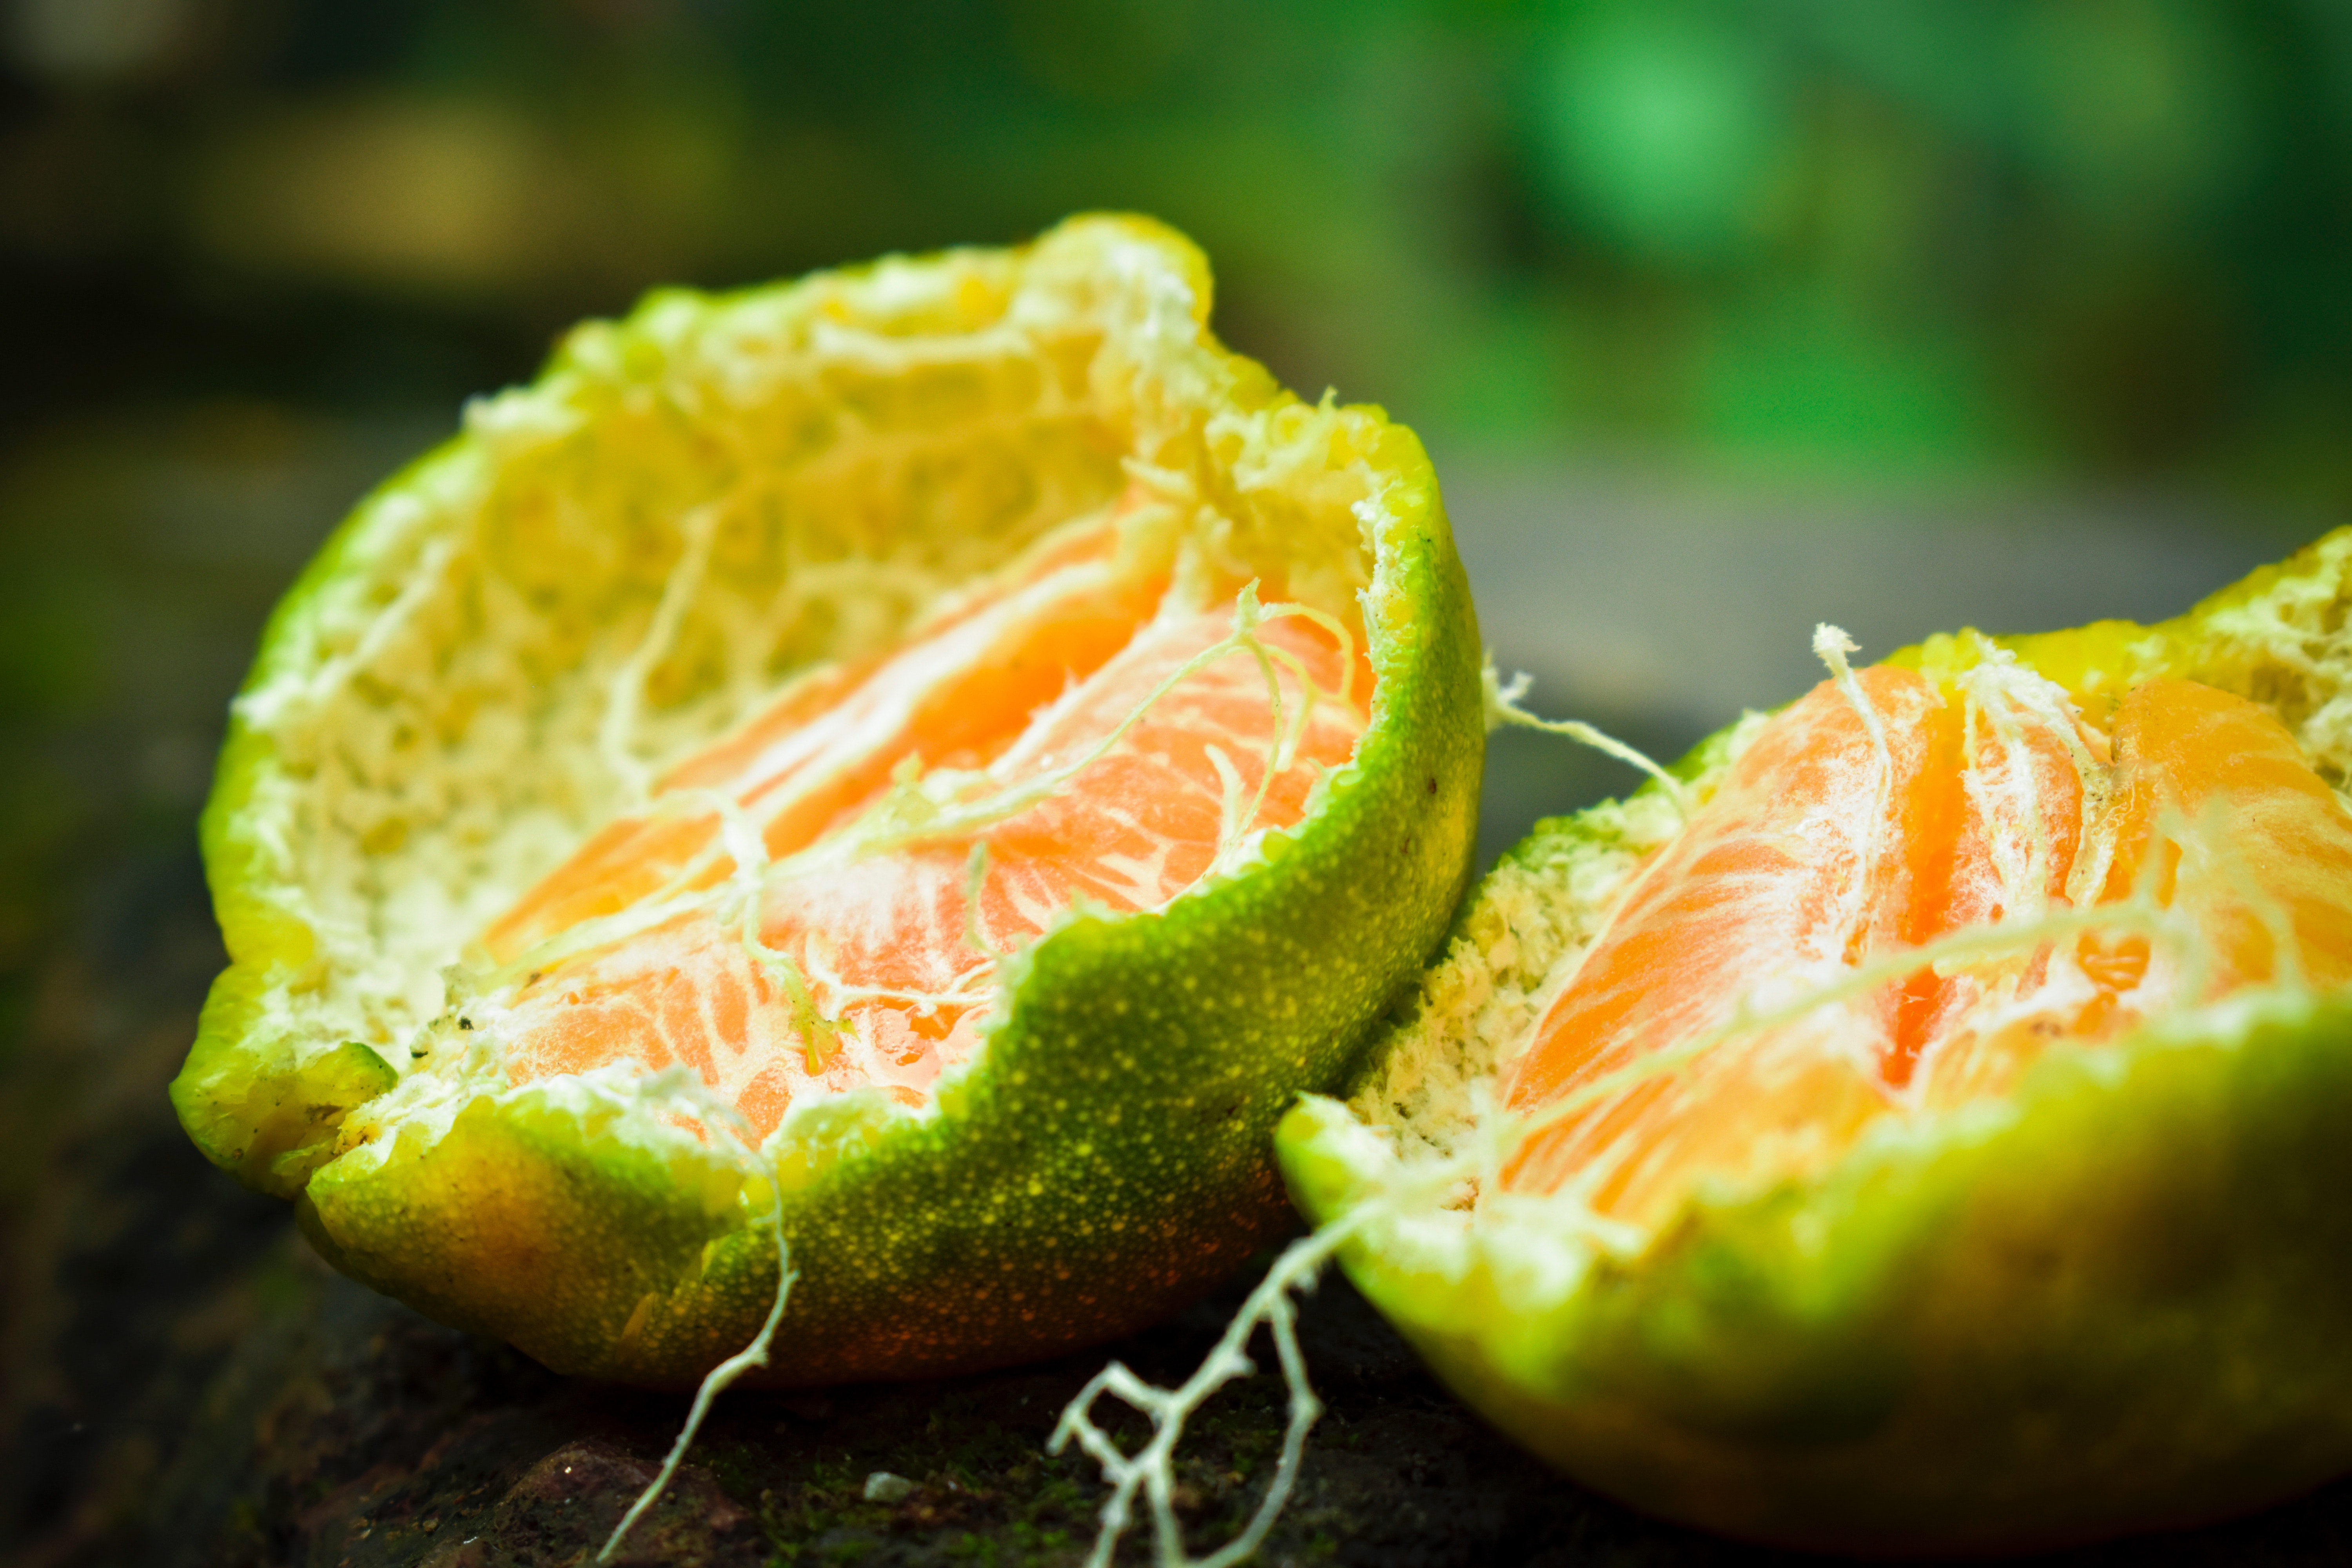
fruit, food, plant, Ugli fruit, produce, citrus, horned melon, rangpur, natural foods, flowering plant, still life, vegetarian food, ingredient, tangelo